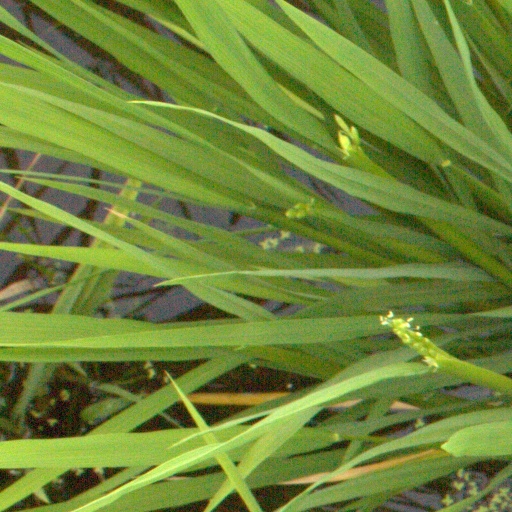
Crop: rice